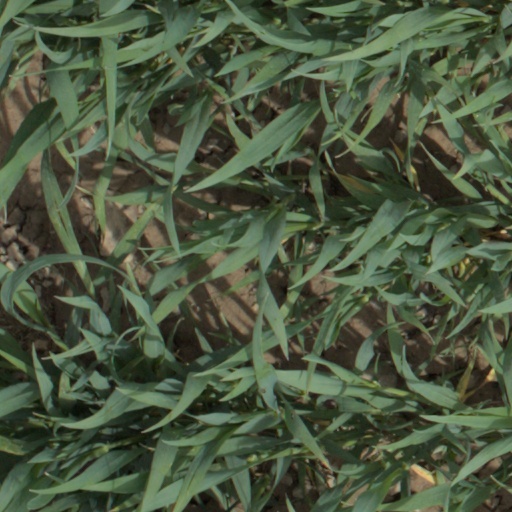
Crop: wheat